2012 Rakhine State riots

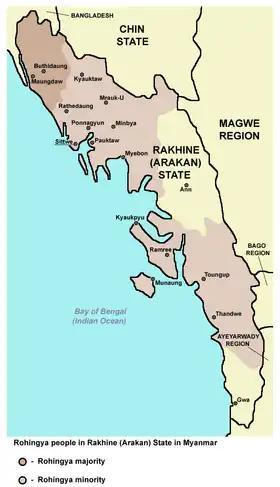
Rohingya people in Rakhine State

Sectarian clashes occur sporadically in Rakhine State, often between the Buddhist Rakhine people who are majority in the southern part, and Rohingya Muslims who are majority in the north. Before the riots, there were widespread and strongly held fears circulating among Buddhist Rakhines that they would soon become a minority in all of Arakan, and not just the northern part, which has been a Muslim majority. The Burmese government classifies the Rohingya as "immigrants" to Burma and denies them full citizenship. Due to their lack of citizenship, they were previously subject to restrictions on government education, officially recognised marriages and endured forced labour under the military government.